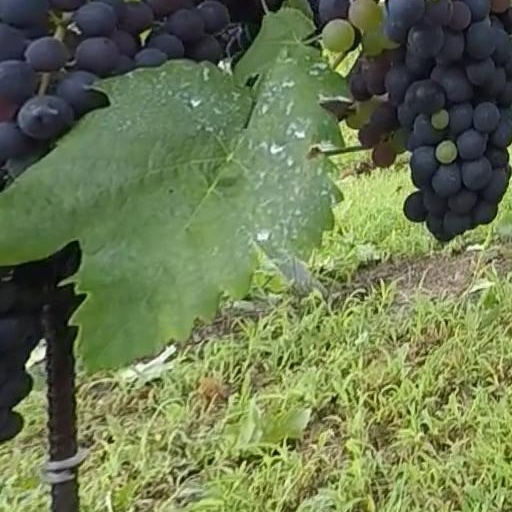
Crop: grape